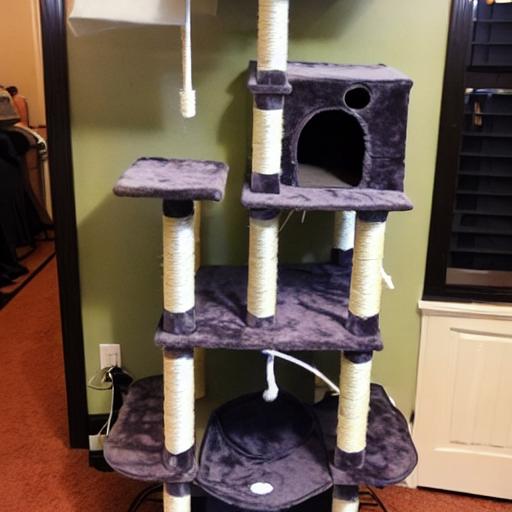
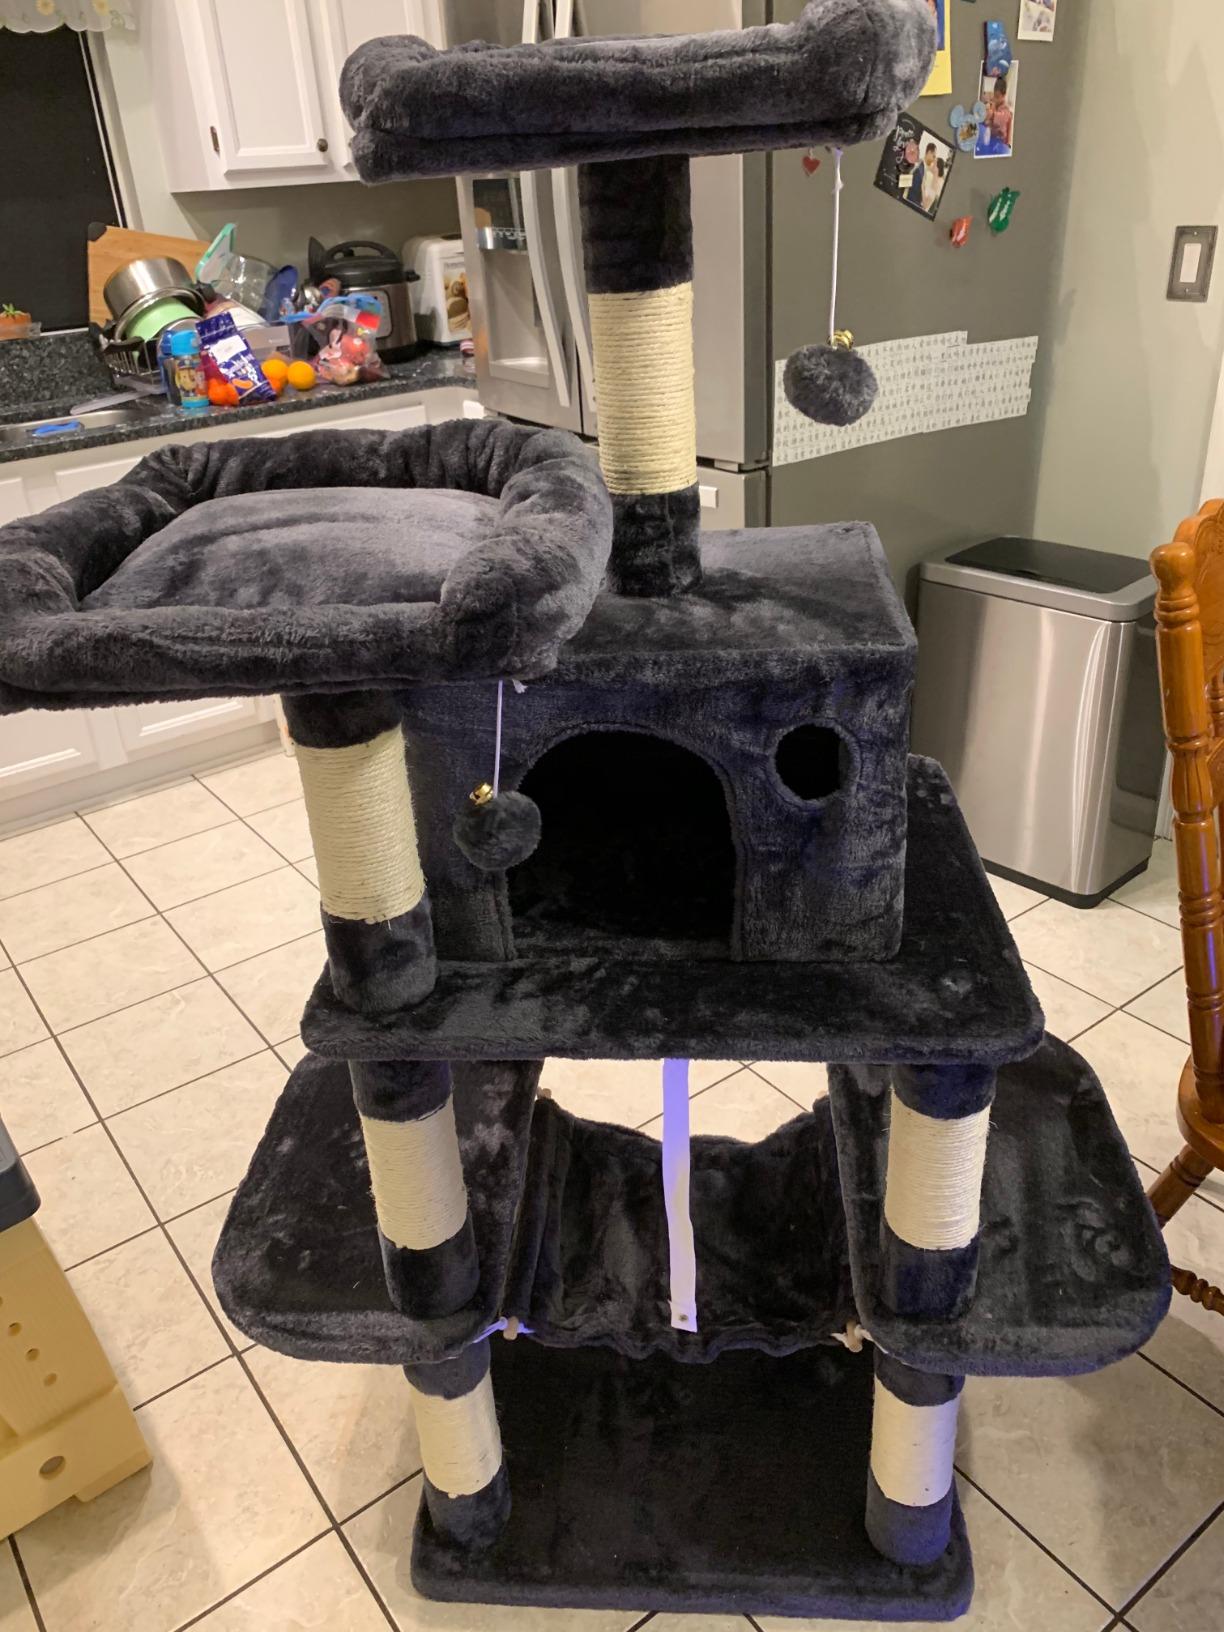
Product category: items_cat tree
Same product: no